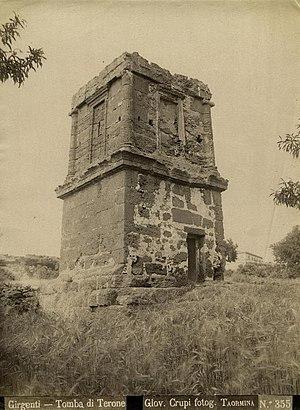
Théron est un tyran grec de la ville d'Acragas en Sicile.